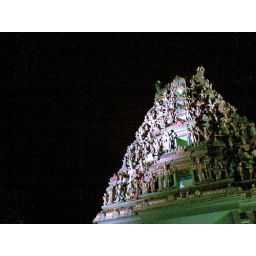
Temple against the pitch black sky